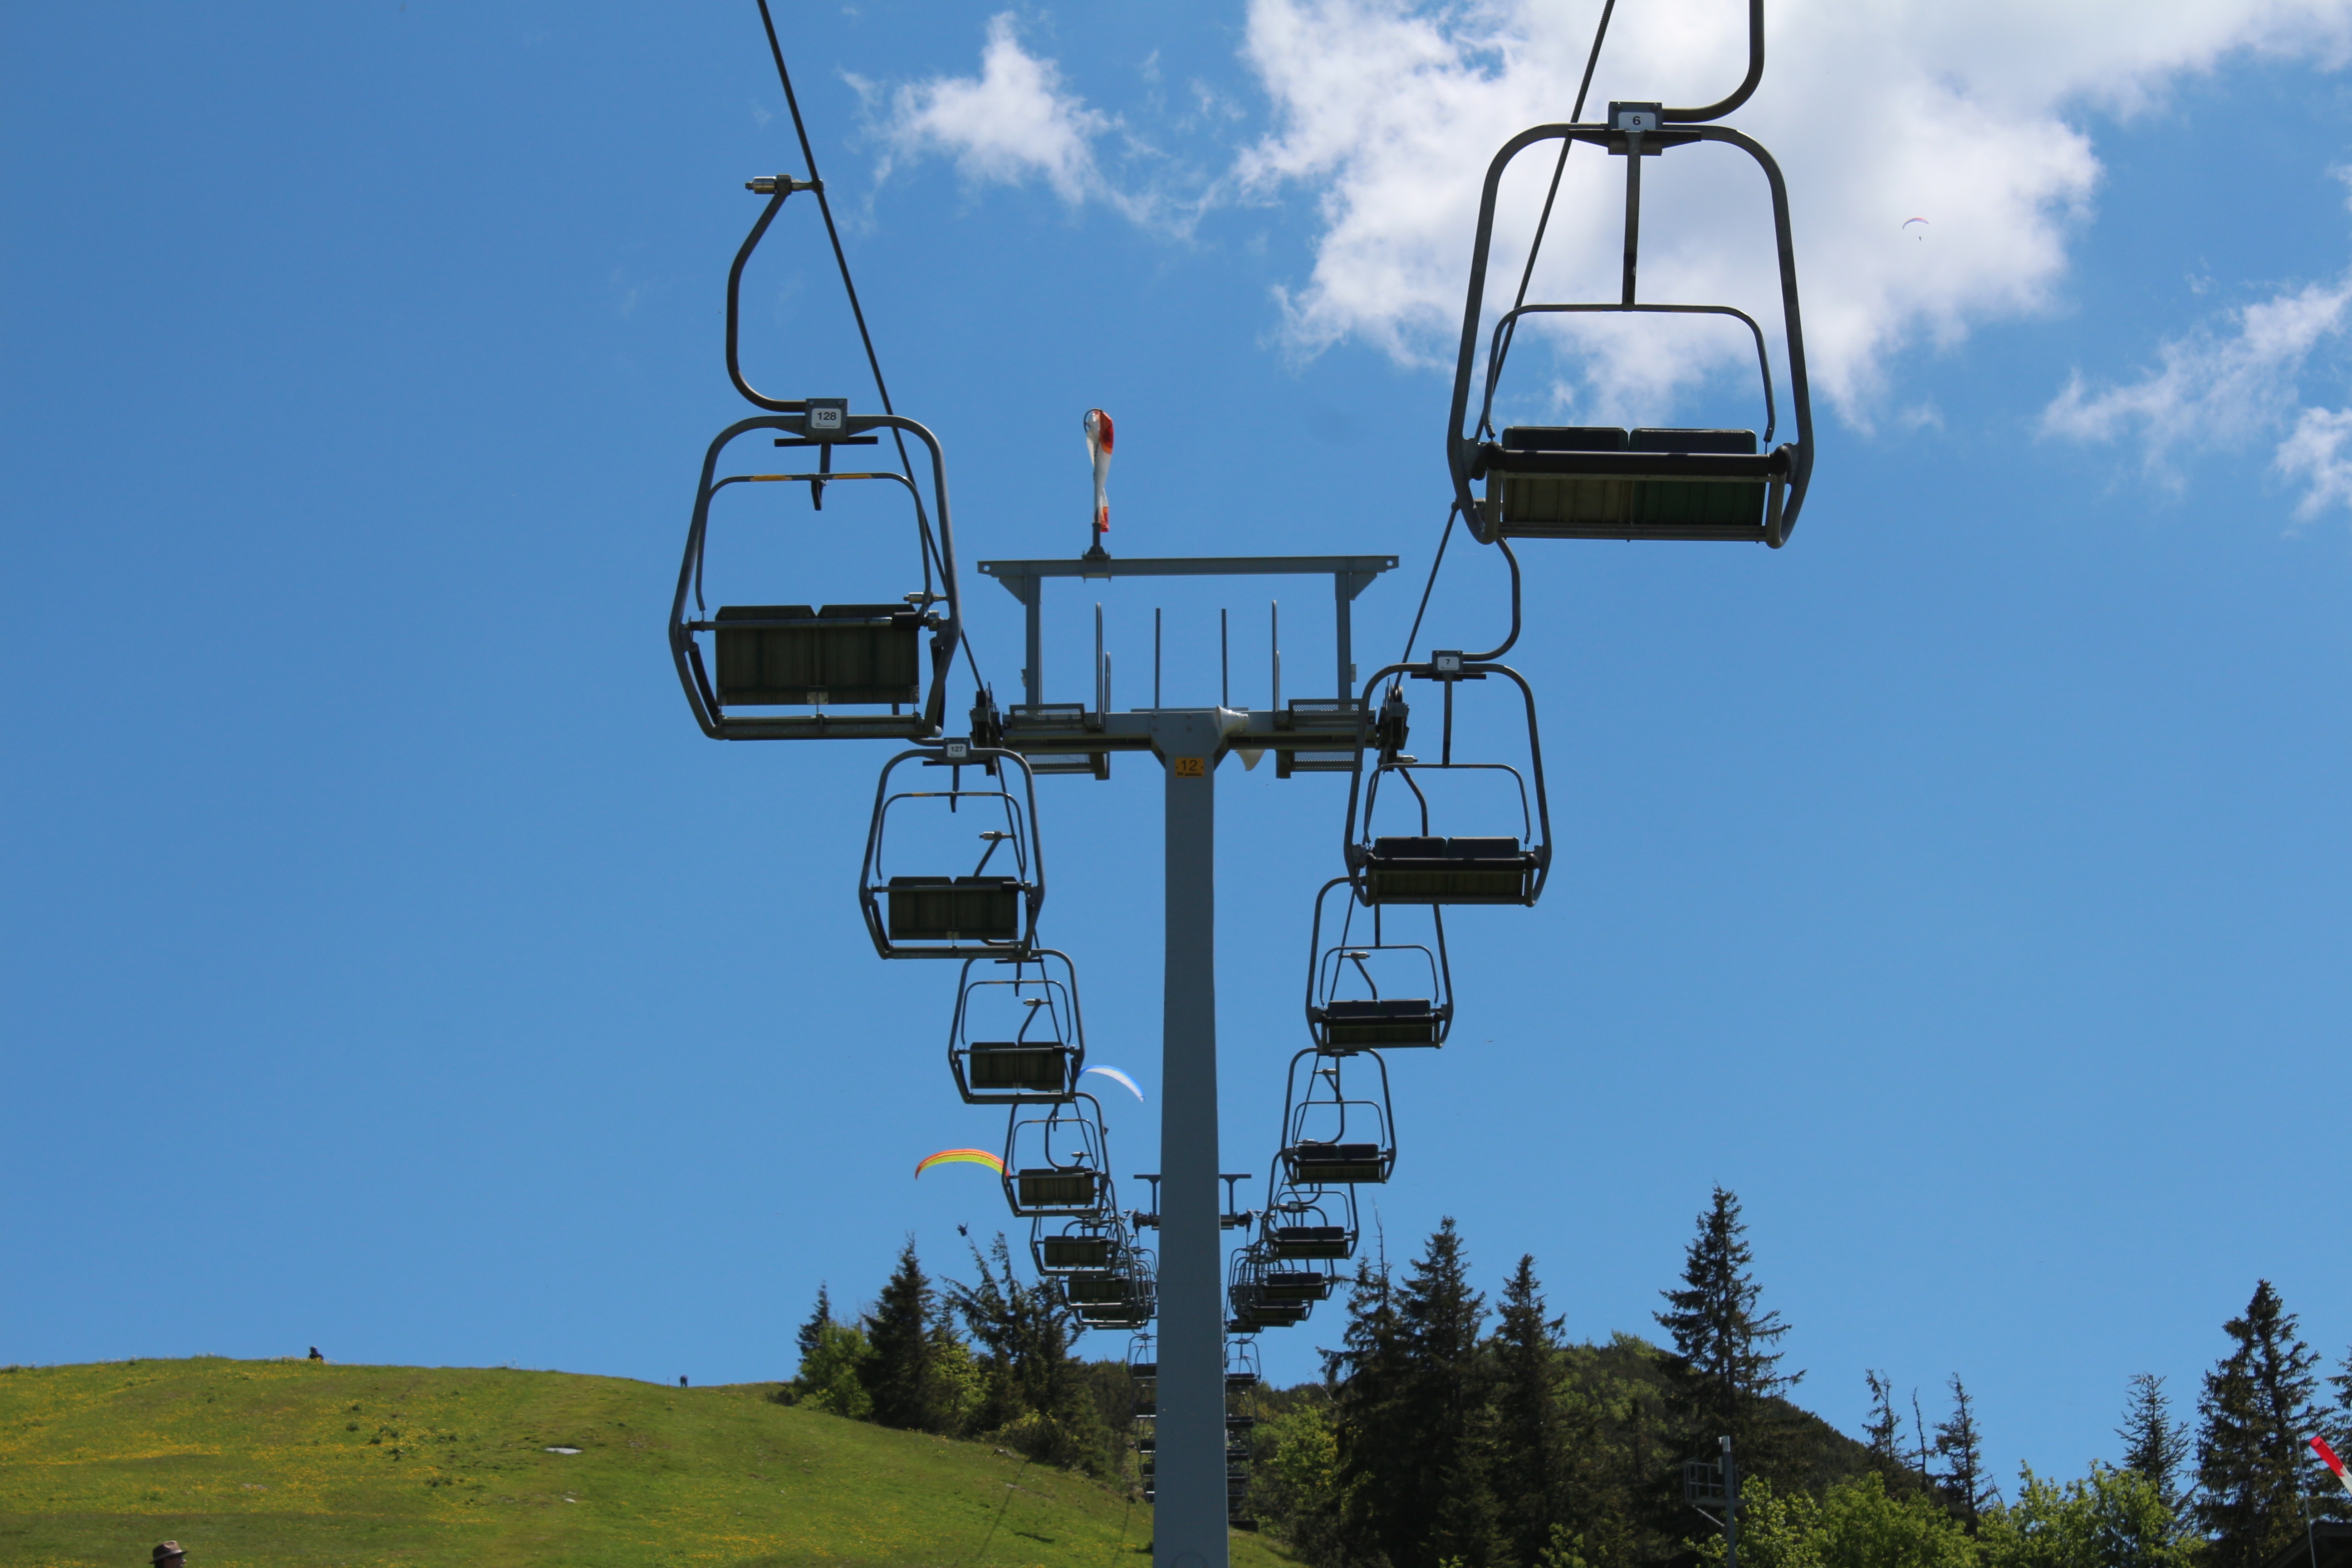
mountain, tower, alpine, street light, cable car, lighting, light fixture, tyrol, teleferico, overhead power line, teleferic